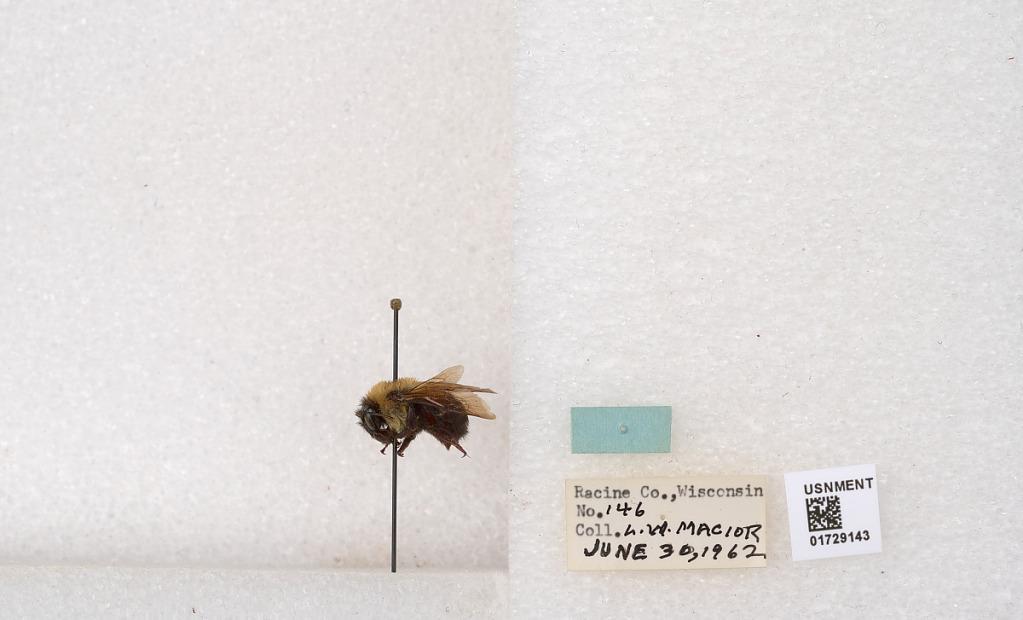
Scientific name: Bombus (Separatobombus) griseocollis (De Geer)
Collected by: L. Macior
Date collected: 1962-6-30
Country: United States
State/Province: Wisconsin
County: Racine
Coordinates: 42.7299, -87.8123